Guatemala–Mexico border

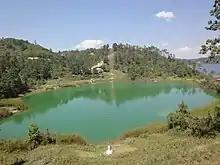
Border between Guatemala (left) and Mexico (right), in Lagunas de Montebello National Park, delineated by cleared trees and a white border marker.

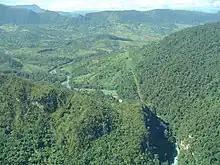
Photo of a landscape of the Mexico-Guatemala border, with Mexico on the right

In 1881, problems arose for Guatemala when President Justo Rufino Barrios claimed lands in Soconusco and Chiapas. The initial position of the Government of Mexico was not to accept discussion about their rights in that region. However, from 1882 began talks to resolve the problem between Matías Romero and Justo Rufino at The Winch at Hacienda de Barrios (Soconusco), where both had possessions. They decided to go to arbitration in the United States.